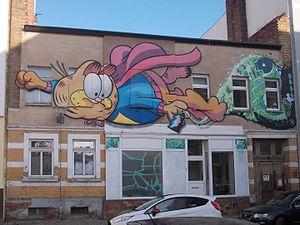
Garfield est un comic strip humoristique de Jim Davis. Elle est publiée pour la première fois le 19 juin 1978 dans 41 journaux. En 2010, elle est publiée dans plus de 2 570 journaux répartis dans 111 pays, et est traduite en 28 langues, ce qui fait d'elle l'une des bandes dessinées les plus publiées au monde.